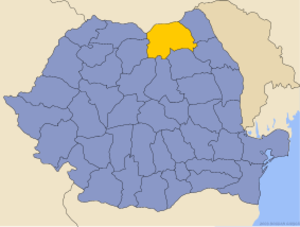
Suceava (distrikt)
Administrative map of Rumænien  with Suceava highlighted
Suceava er et distrikt i Bukovina og Moldavien i Rumænien med 688.435 indbyggere. Hovedstad er byen Suceava.